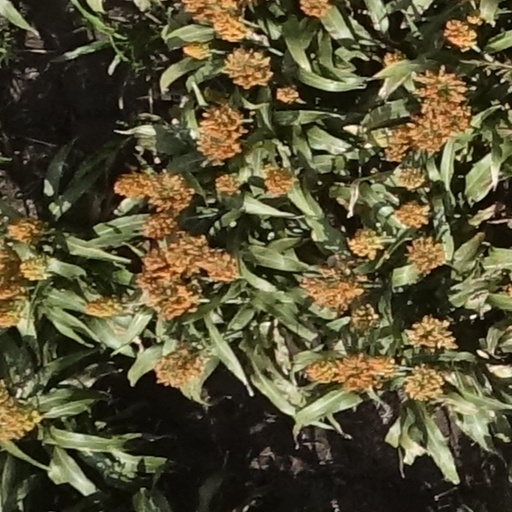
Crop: sorghum